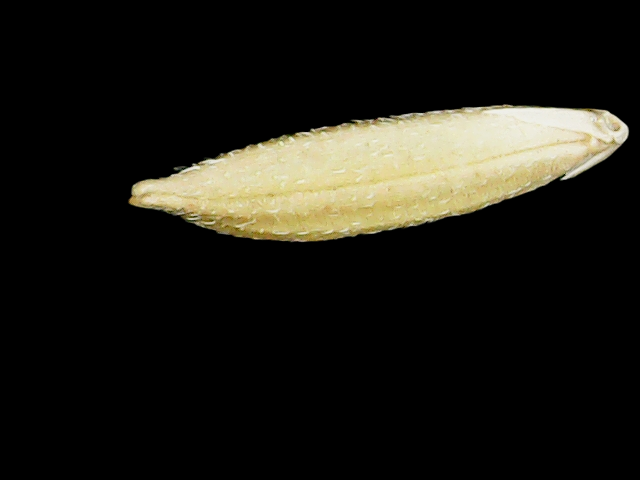
Rice variety: Binadhan11